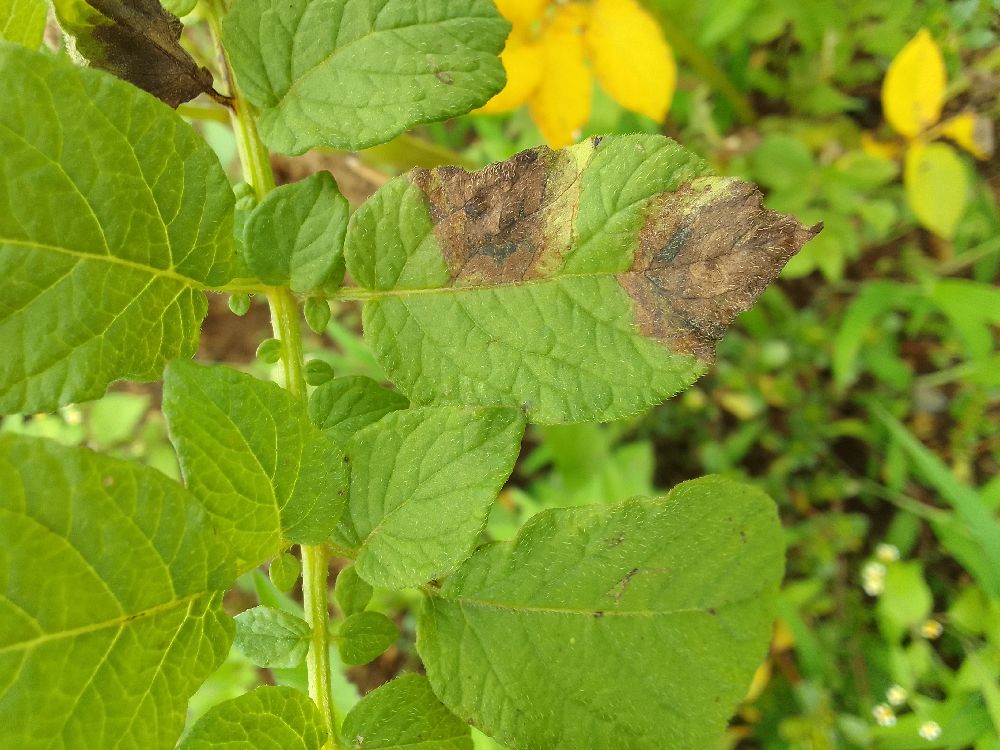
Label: Late blight